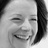
Emotion: happy